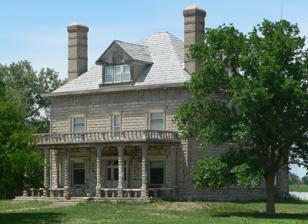
Building: A.T. Ranch Headquarters
Country: United States of America
Year built: 1906
United States historic place A. T. Ranch Headquarters U.S. National Register of Historic Places U.S. Historic district Show map of Nebraska Show map of the United States Location Star Route 1 Nearest city Bartlett, Nebraska Coordinates 41°56′52″N 98°29′58″W / 41.94778°N 98.49944°W / 41.94778; -98.49944 Area less than one acre Built 1906 Architectural style Renaissance Revival NRHP reference No. 90000565 Added to NRHP May 2, 1990 The A. T. Ranch Headquarters , in Wheeler County, Nebraska near Bartlett, Nebraska , has historic significance dating to 1906.  Also known as The Headquarters and denoted as WH00-19 , it was listed on the National Register of Historic Places in 1990.  The listing included two contributing buildings and one other contributing structure . The main building at this rural site is a two-story house built in 1906 from concrete blocks formed at the site.  The building is in Renaissance Revival style. It was deemed significant as an "excellent example" of Renaissance Revival style and as the most important artifact remaining from what was once a 40,000-acre (16,000 ha) ranch. References